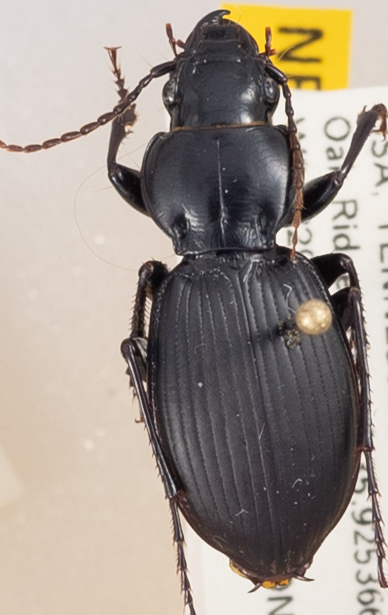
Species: Cyclotrachelus sodalis sodalis
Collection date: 2022-05-25
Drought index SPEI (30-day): -0.17
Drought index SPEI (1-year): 0.54
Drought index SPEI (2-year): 0.03